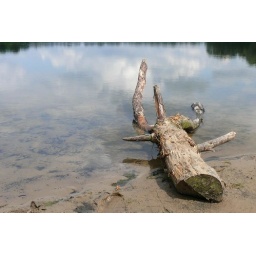
tree in the water